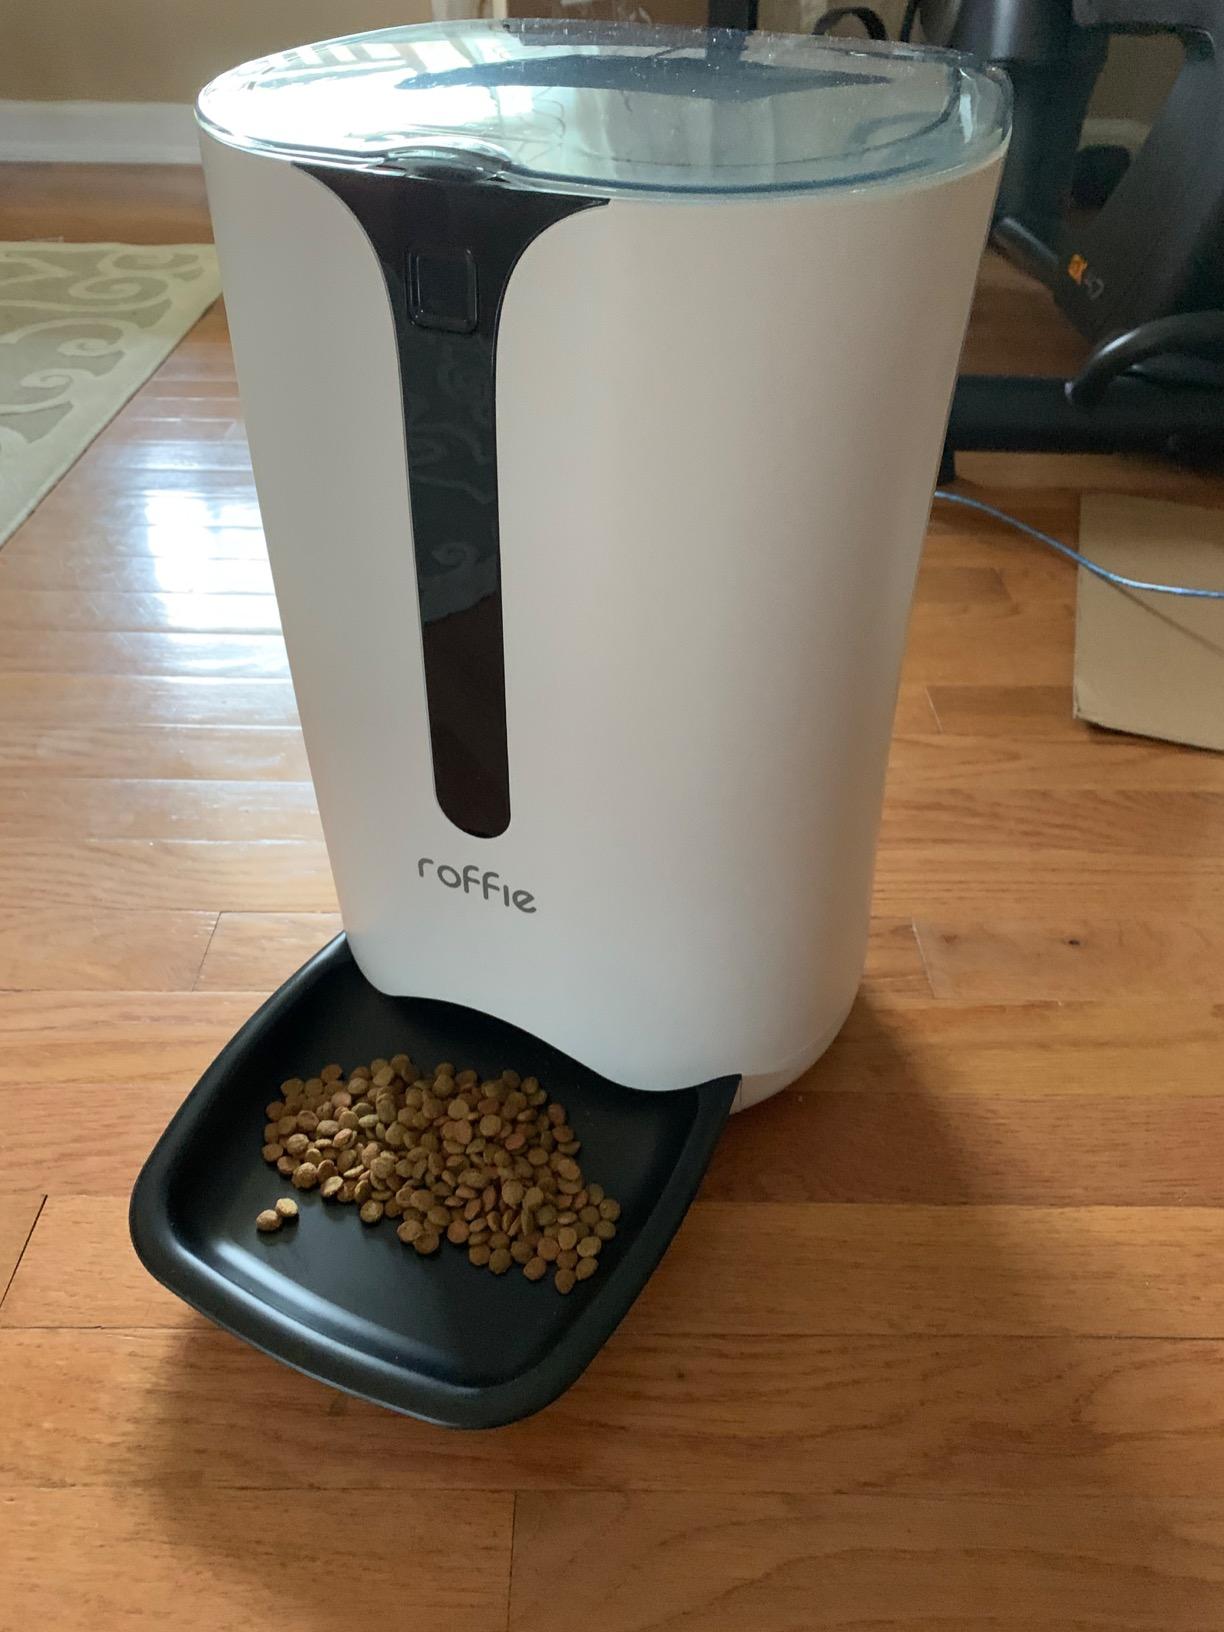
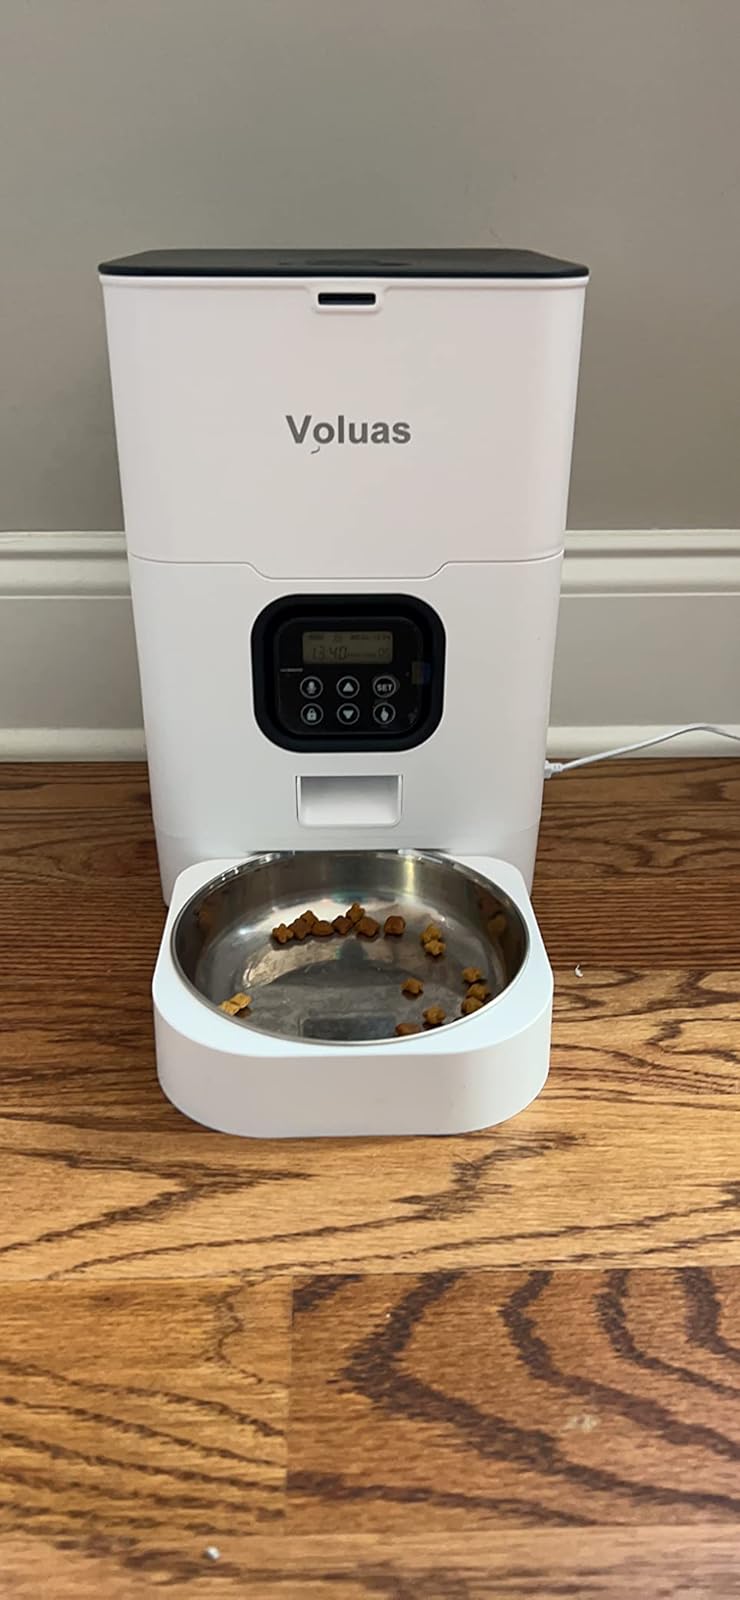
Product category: items_feeder
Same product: no